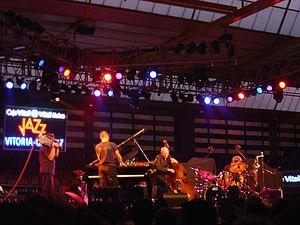
Esbjörn Svensson Trio ou E.S.T est un groupe de jazz suédois, actif de 1990 à 2008, année de la mort de son meneur Esbjörn Svensson.